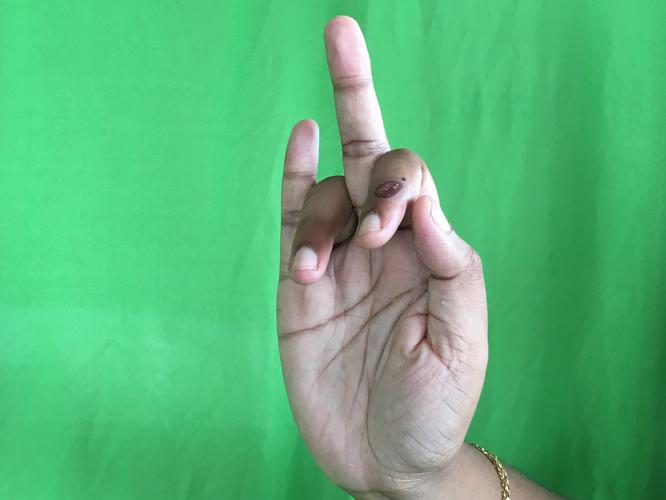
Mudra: Shukatundam
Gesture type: single_hand